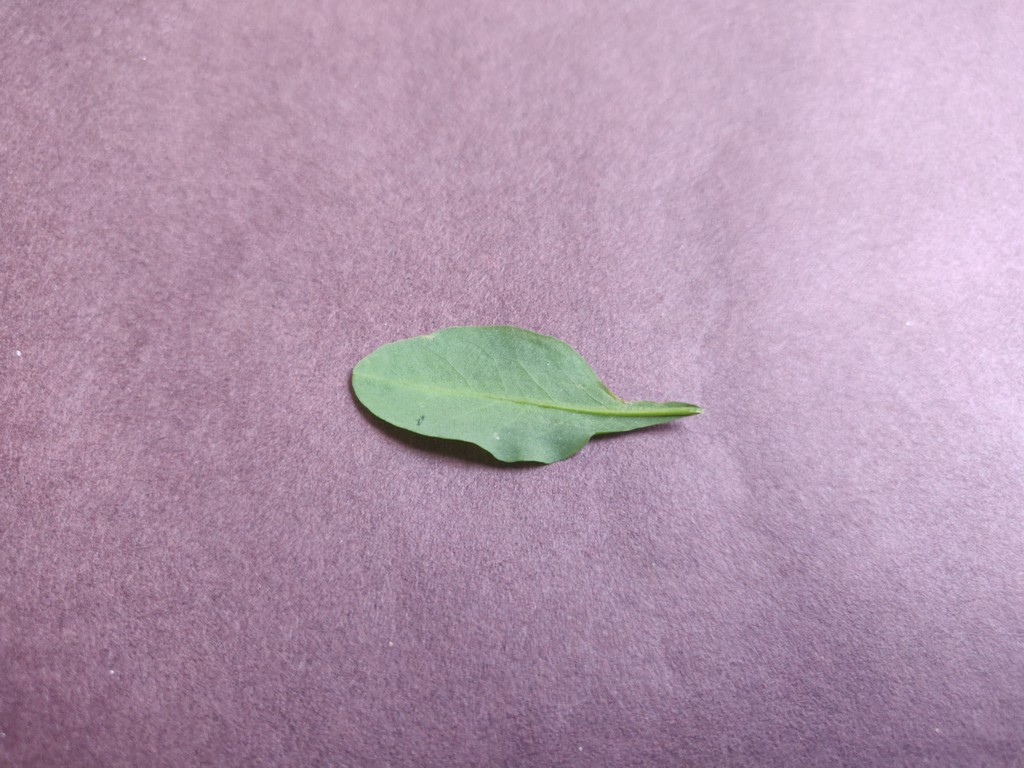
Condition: Healthy
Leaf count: single
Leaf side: back